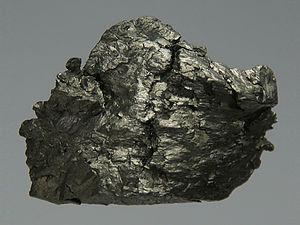
Un bloc de gadolinium pur (99,95%) amorphe de 12 grammes environ pris dans du Plexiglass. 2 × 1,5 × 0,5 cm.
On dénombre 118 éléments chimiques ayant été observés, dont seulement 90 qui se rencontrent dans le milieu naturel.